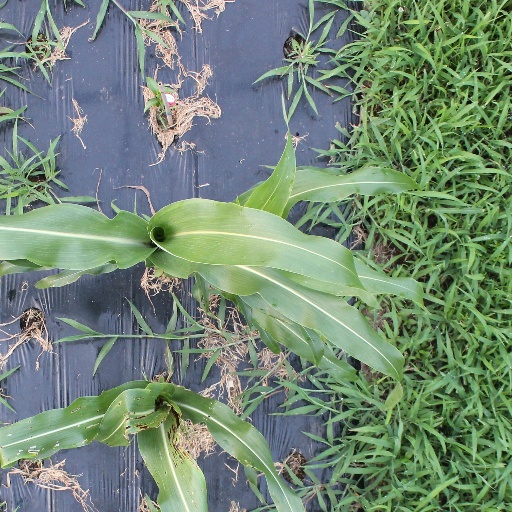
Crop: sorghum